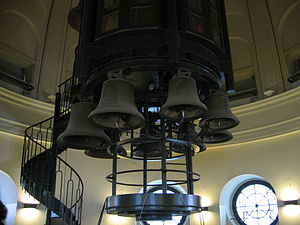
Französischer Dom
Klokespil i den franske domkirke
Französischer Dom i Berlin ligger på Gendarmenmarkt. Den består af Französische Friedrichstadtkirche, som blev bygget mellem 1701 og 1705 for franske reformerte trosflygtninge, såkaldte huguenotter, samt af et tårn bygget i 1785. De franske flygtninge udgjorde en væsentlig del af Berlins indbyggertal fra slutningen af 1600-tallet.